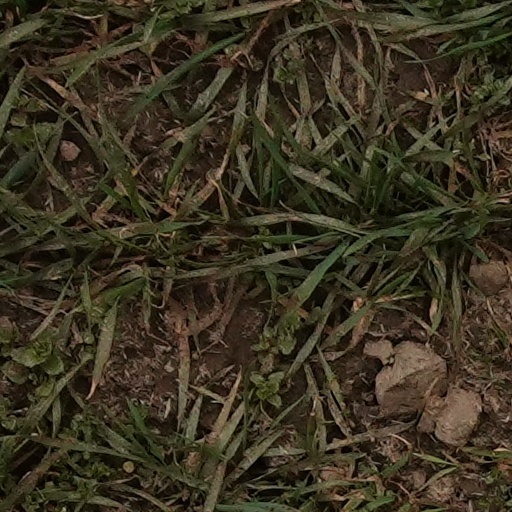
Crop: wheat